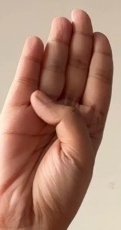
ASL sign: B